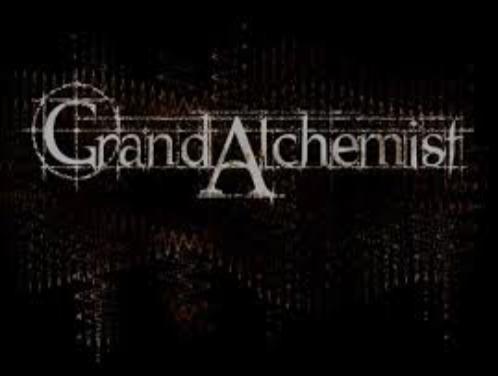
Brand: Alchemist
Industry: Clothes